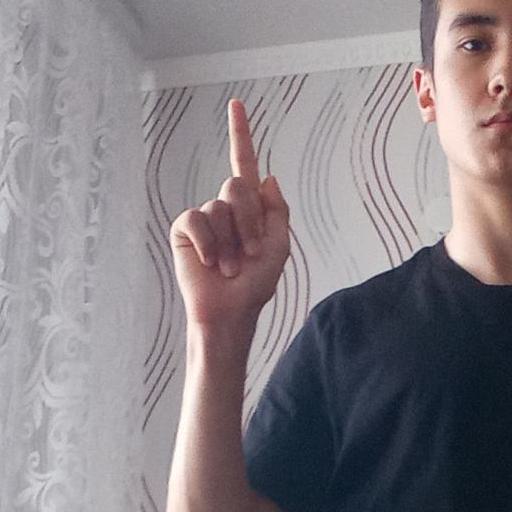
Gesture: one